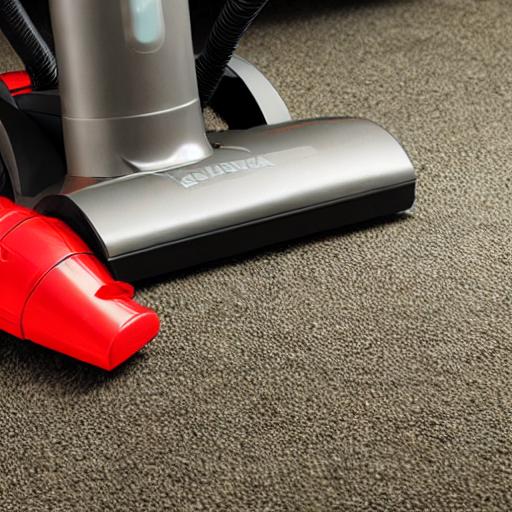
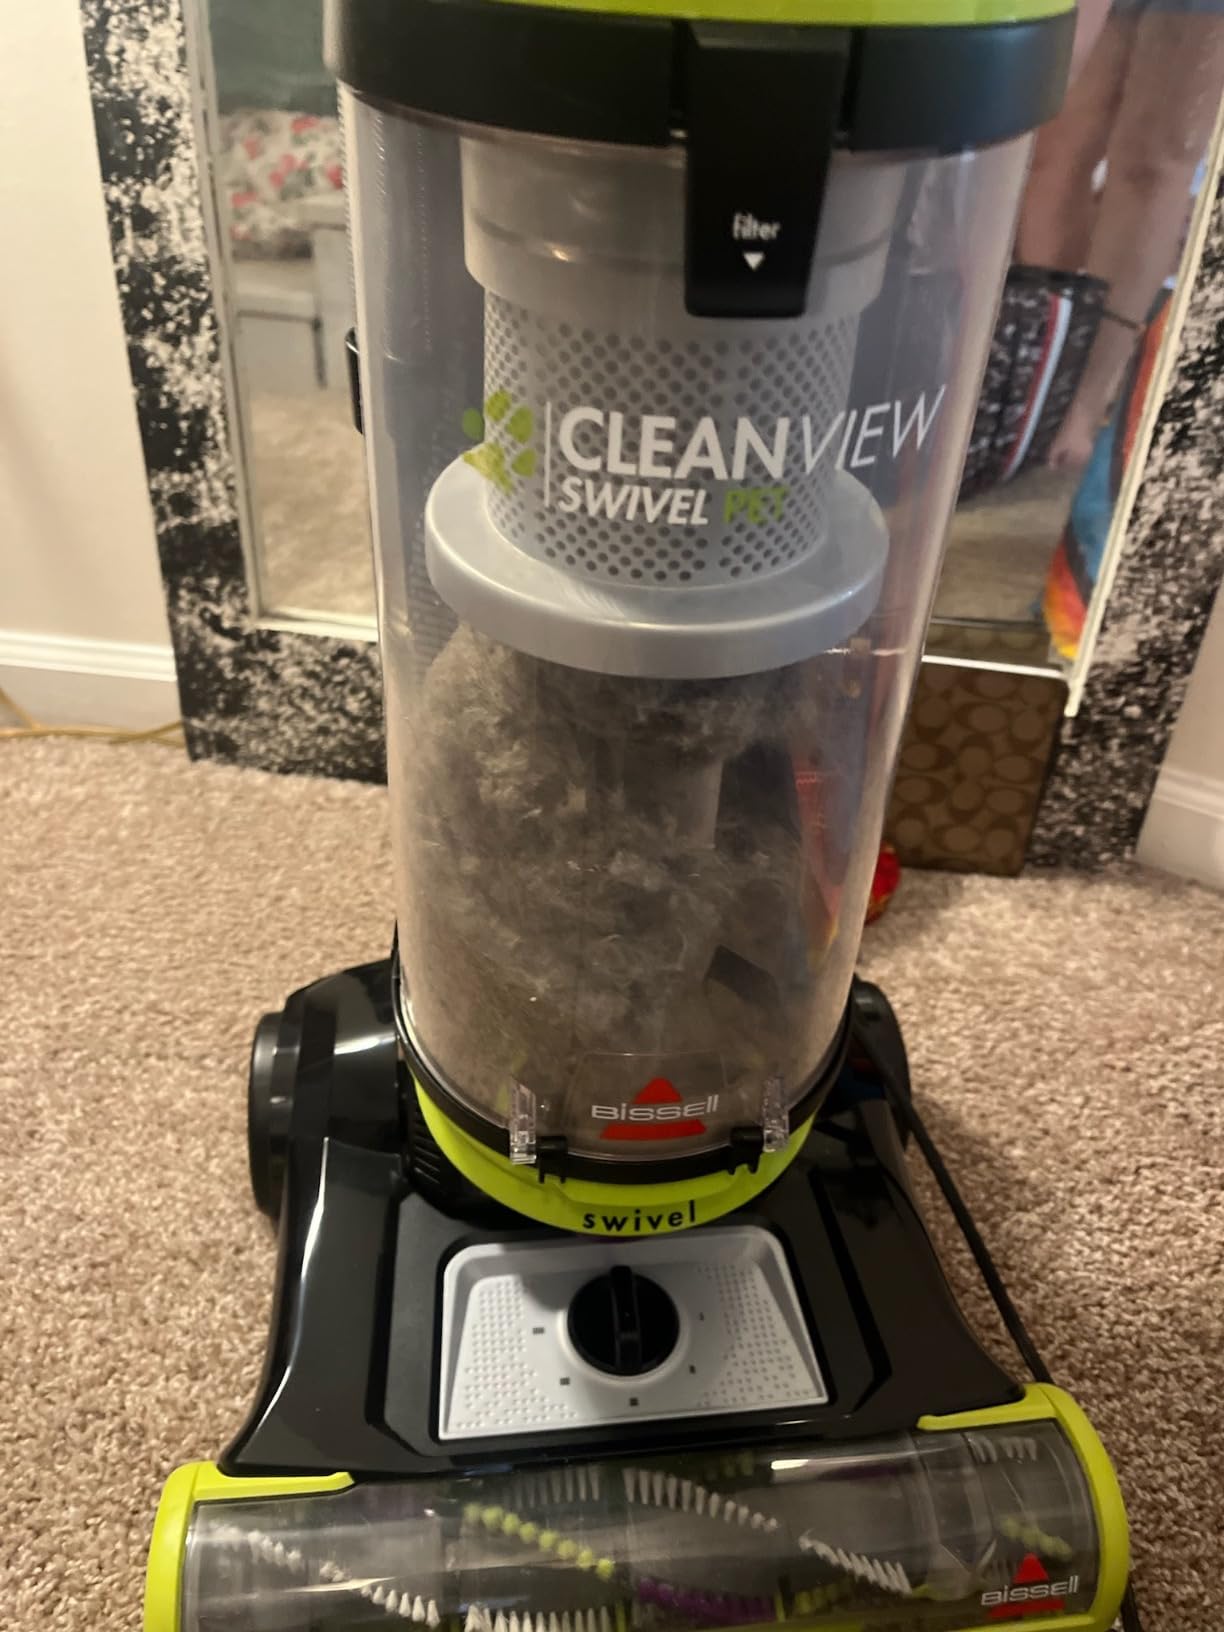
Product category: items_vacuum
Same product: no